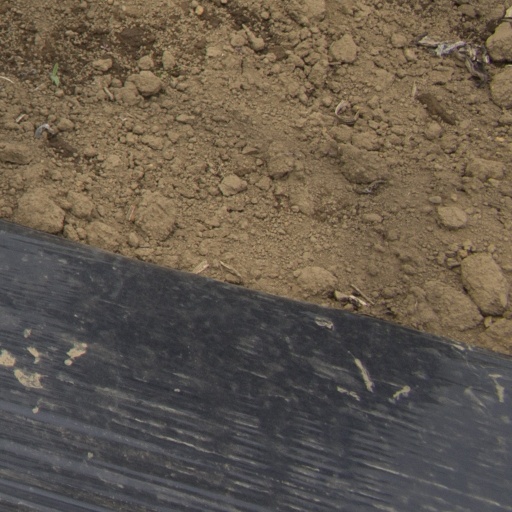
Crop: Jerusalem artichoke